James vs. His Future Self

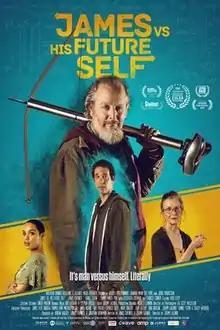
Theatrical release poster

James vs. His Future Self is a 2019 Canadian science fiction comedy film, directed by Jeremy Lalonde. The film stars Jonas Chernick as James, a scientist researching time travel whose life is turned upside down when his older self (Daniel Stern) arrives from 17 years in the future to demand that he stop. The cast also includes Cleopatra Coleman, Frances Conroy, Tara Spencer-Nairn and Tommie-Amber Pirie.